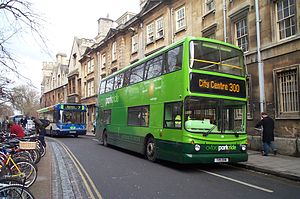
Oxford / Transport / Busser
En Stagecoach-bus bagved en Oxford Bus Company park-and-ride-bus i Oxford
Oxford er en by i Storbritannien og grevskabshovedstad i Oxfordshire i regionen South East England. Byen, der er kendt for sit universitet med rødder i middelalderen, har en befolkning på 165.000 med 153.900 boende indenfor distriktgrænsen. Floderne Cherwell og Themsen løber gennem Oxford og mødes syd for bycentret. På cirka 16 kilometer omkring Oxford kaldes Themsen for Isis.